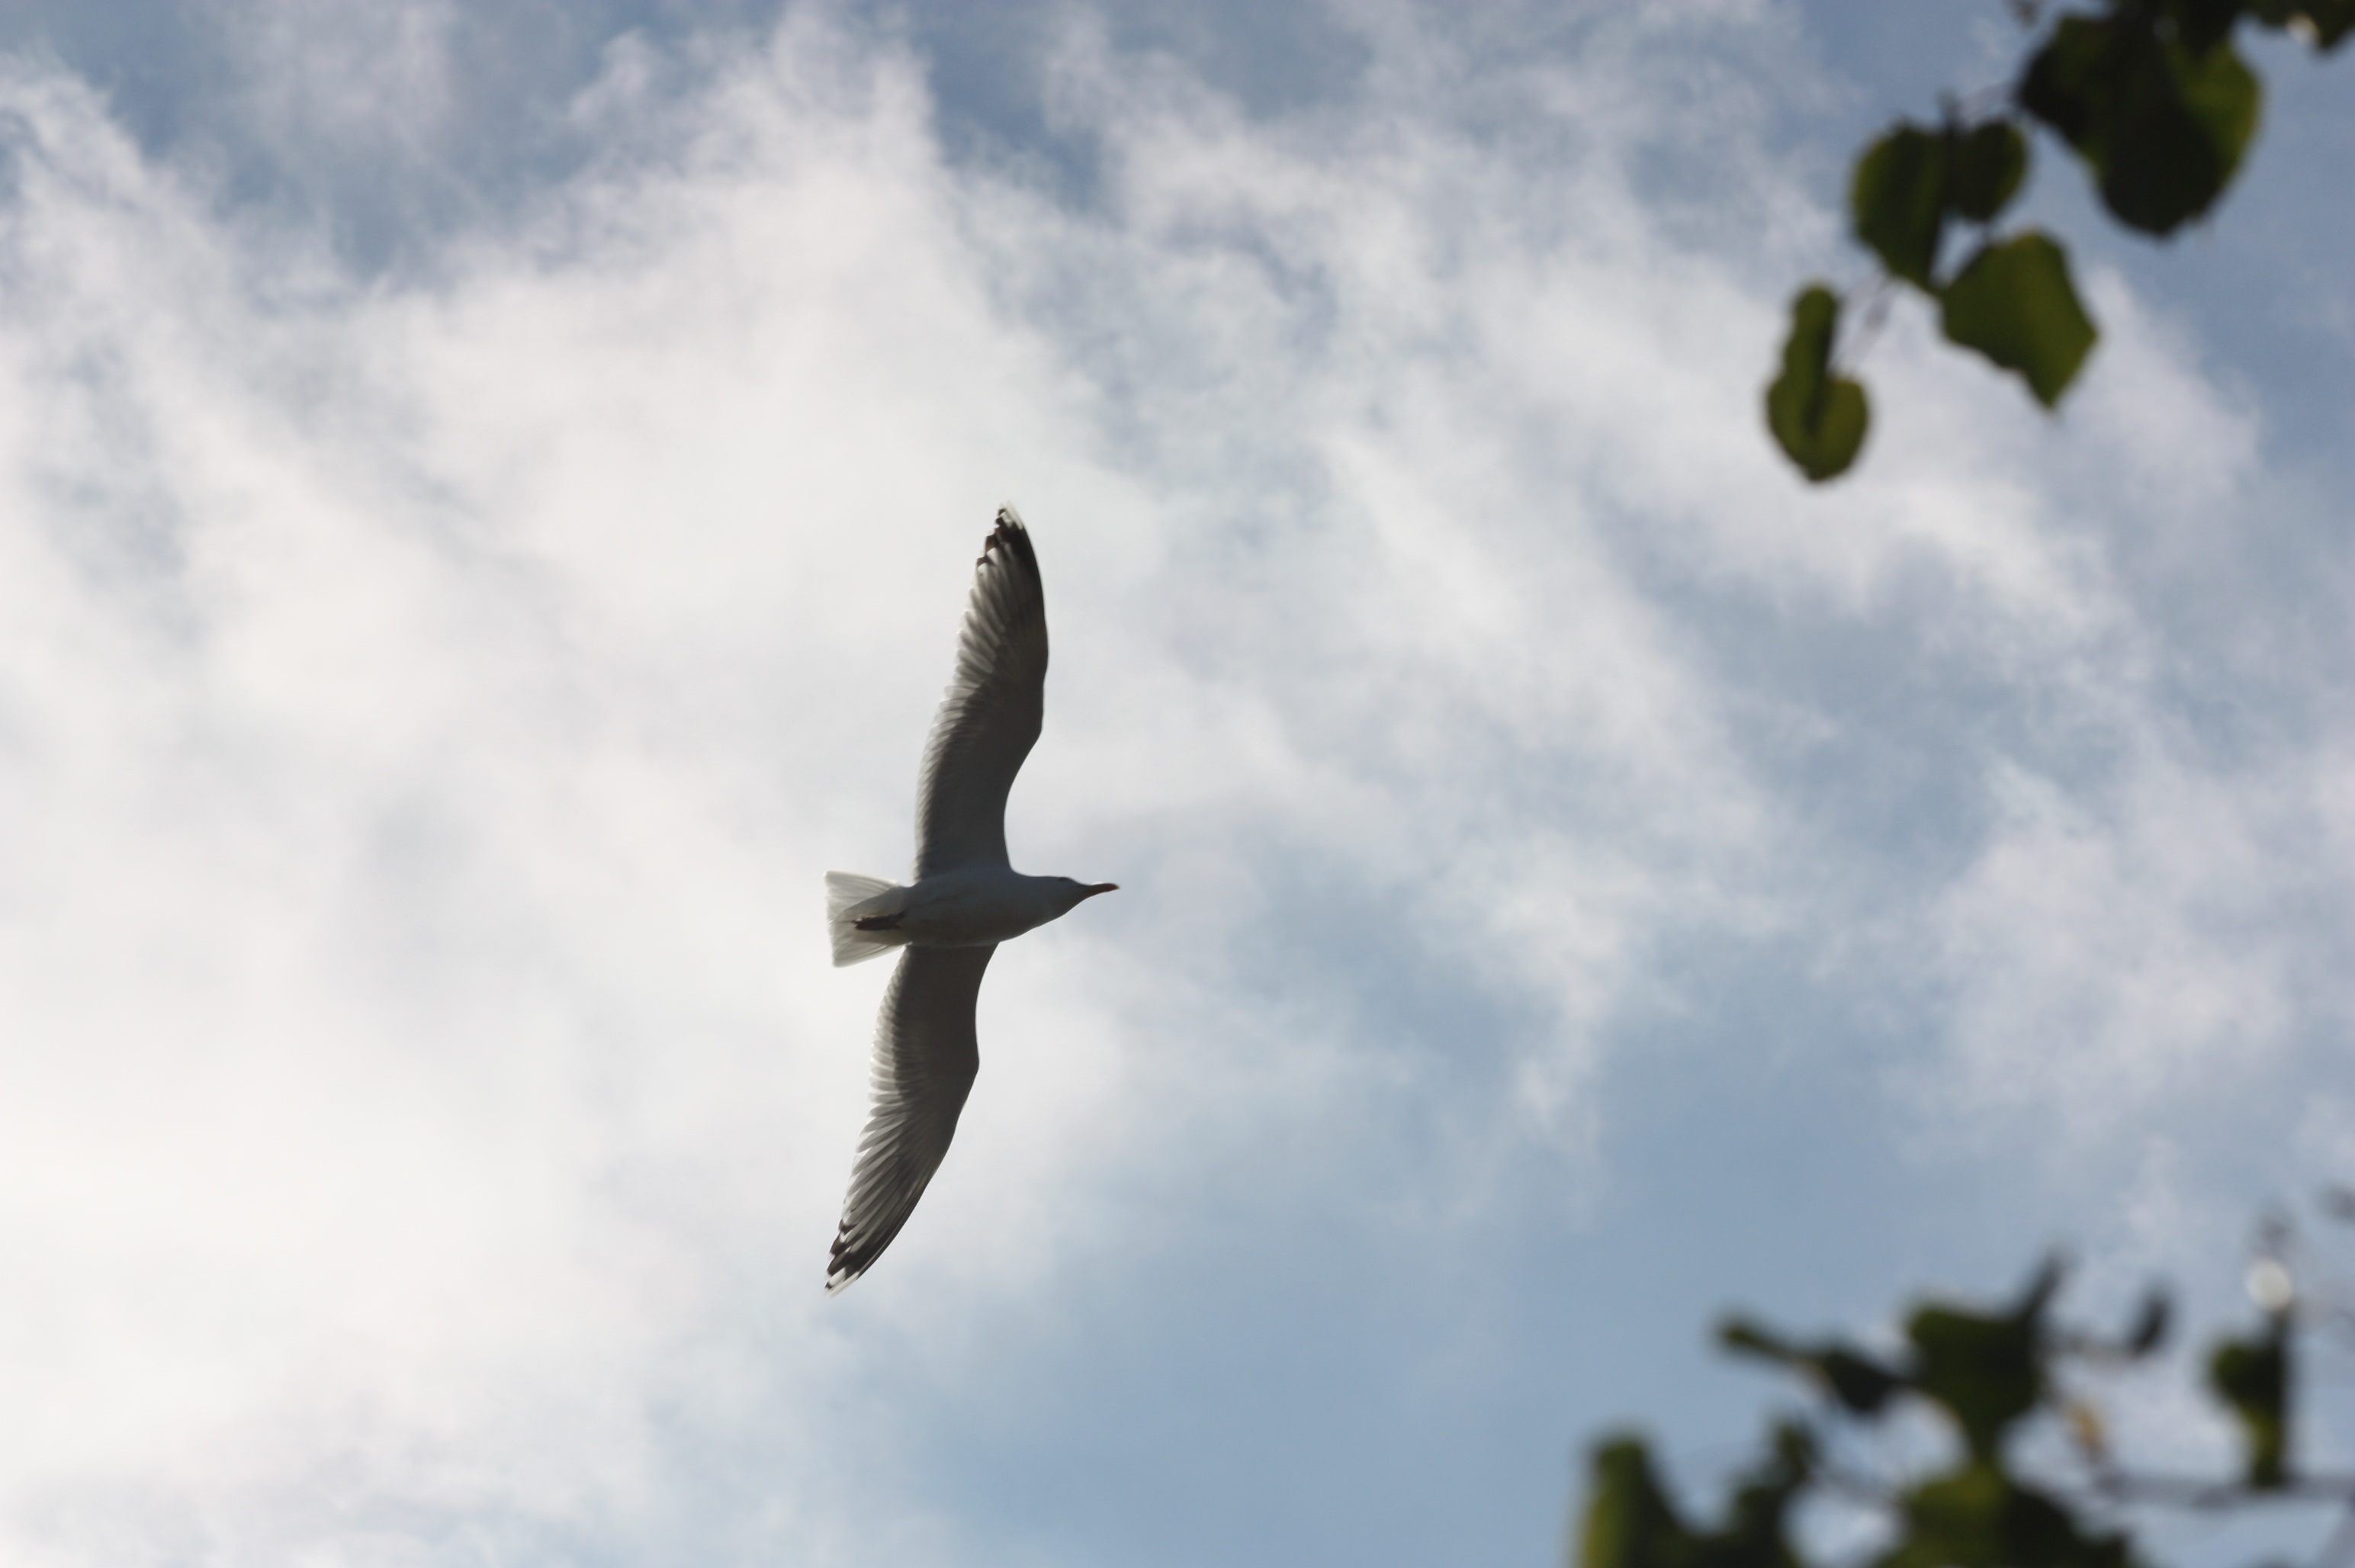
nature, bird, wing, cloud, sky, animal, fly, seagull, flight, birds, water bird, atmosphere of earth